Komnenos

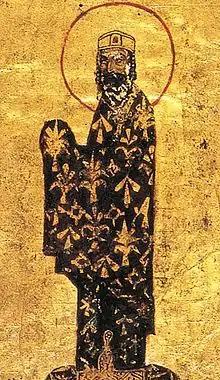
Alexios I Komnenos

Under Alexios I and his successors the Empire was fairly prosperous and stable. Alexios moved the imperial palace to the Blachernae section of Constantinople. Much of Anatolia was recovered from the Seljuk Turks, who had captured it just prior to Alexios' reign. Alexios also saw the First Crusade pass through Byzantine territory, leading to the establishment of the Crusader states in the east. The Komnenos dynasty was very much involved in crusader affairs, and also intermarried with the reigning families of the Principality of Antioch and the Kingdom of Jerusalem; Theodora Komnene, niece of Manuel I Komnenos, married Baldwin III of Jerusalem, and Maria, grandniece of Manuel, married Amalric I of Jerusalem.